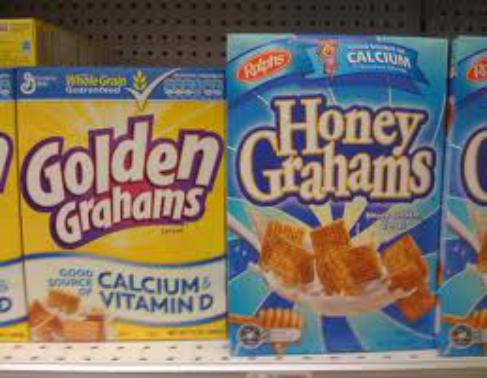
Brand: Golden Grahams
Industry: Food